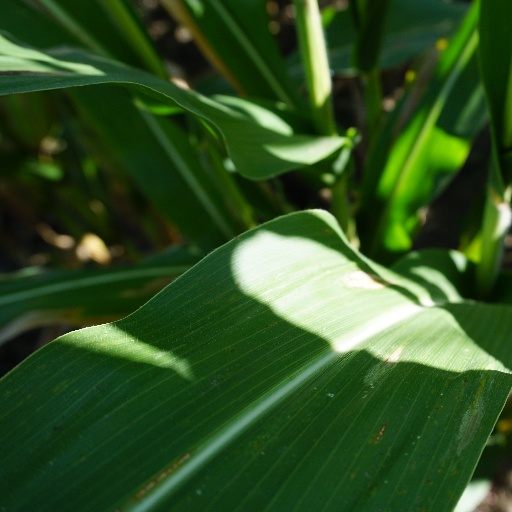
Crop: maize; corn